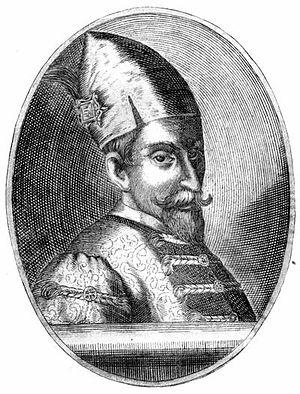
La troisième élection libre de la République des Deux Nations se déroule en 1587, après la mort du roi Étienne Báthory. Elle commence le 30 juin 1587, quand la Sejm électorel est convoquée dans le village de Wola près de Varsovie et prend fin avec le couronnement de Sigismond III de Pologne dans la Cathédrale du Wawel à Cracovie, le 27 décembre de la même année.